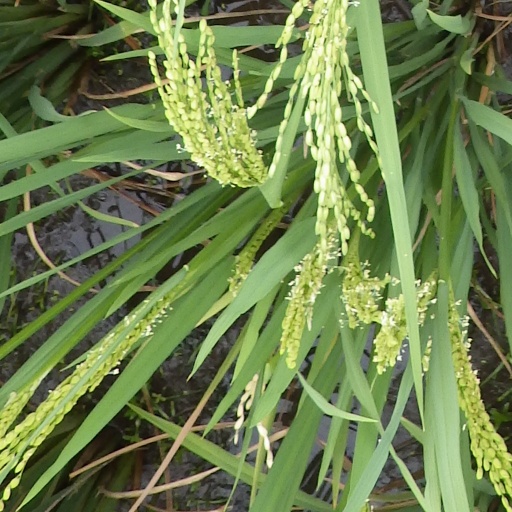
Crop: rice